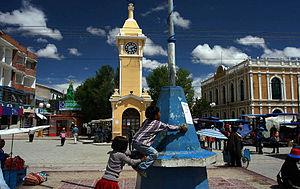
Uyuní est une ville du département de Potosí, en Bolivie, et le chef-lieu de la province d'Antonio Quijarro. Elle est située à 150 km au sud-ouest de Potosí. Sa population s'élevait à 10 585 habitants en 2001.